PlayStation 3 accessories

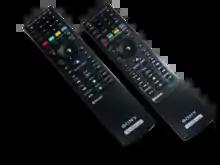
Blu-ray Disc Remote Control with and without PlayTV overlay

The PS3 is compatible with any Bluetooth Blu-ray Disc/DVD remote control. With a USB or Bluetooth adapter it is also compatible with many Blu-ray Disc/DVD and universal remote controls. Unlike the PS2, the PS3 does not have an infrared receiver; all compatible remote controls use Bluetooth instead.